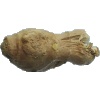
Label: ginger_root